European Cyclists' Federation

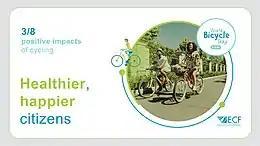
Graphic about one of the positive impacts of cycling, created for World Bicycle Day on 3 June 2021.

EuroVelo is a network of 17 long-distance cycle routes that criss-cross Europe. When completed, the total length of the EuroVelo network will be 90,000 km (56,000 mi). As of 2021, more than 51,000 km (31,700 mi) of cycle routes were developed. EuroVelo routes are used by commuters, tourists and recreational cyclists.